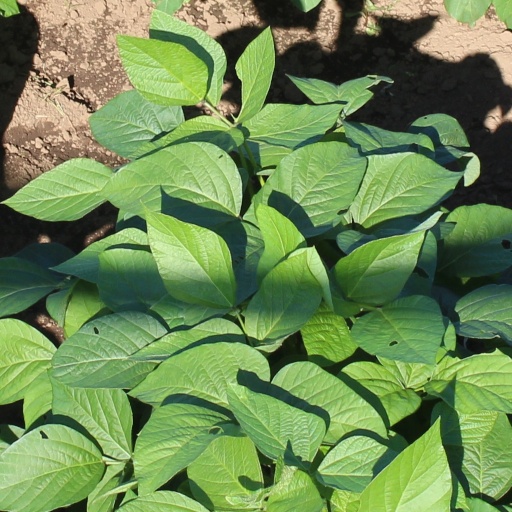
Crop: soybean